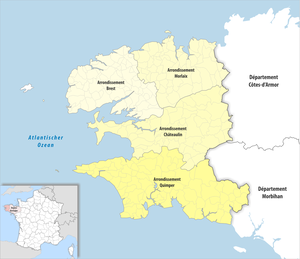
Les Finistériens votent de plus en plus souvent à gauche, mais on peut distinguer dans le département plusieurs aires au comportement électoral bien différent.
Le département du Finistère comprend quatre arrondissements.